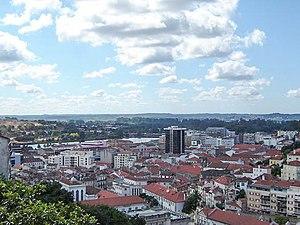
Coimbra ou Coïmbre est la ville universitaire la plus ancienne du Portugal et se situe dans le centre du pays.